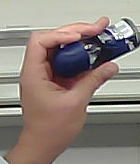
Product: nivea_rollon